Bayard Taylor

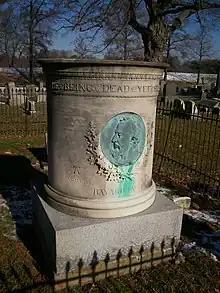
Grave of Bayard Taylor in Kennett Square, Pennsylvania

He published his first novel "Hannah Thurston" in 1863. The newspaper "The New York Times" first praised him for "break[ing] new ground with such assured success". A second much longer appreciation in the same newspaper was thoroughly negative, describing "one pointless, aimless situation leading to another of the same stamp, and so on in maddening succession". It concluded: "The platitudes and puerilities which might otherwise only raise a smile, when confronted with such pompous pretensions, excite the contempt of every man who has in him the feeblest instincts of common honesty in literature." It proved successful enough for his publisher to announce another novel from him the next year.